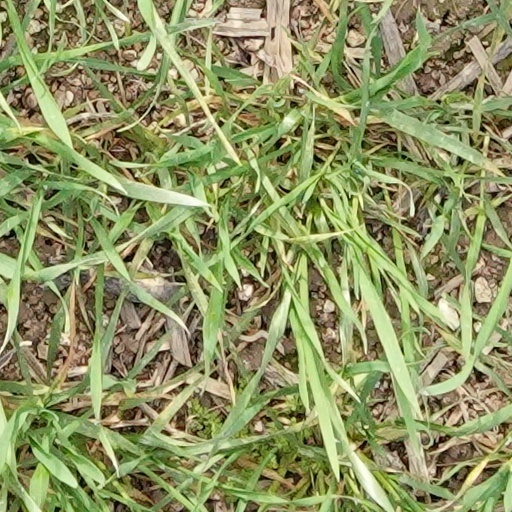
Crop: wheat